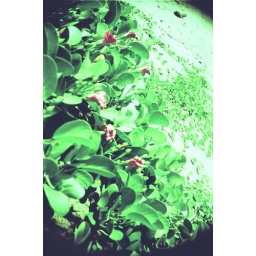
the flowers in beach